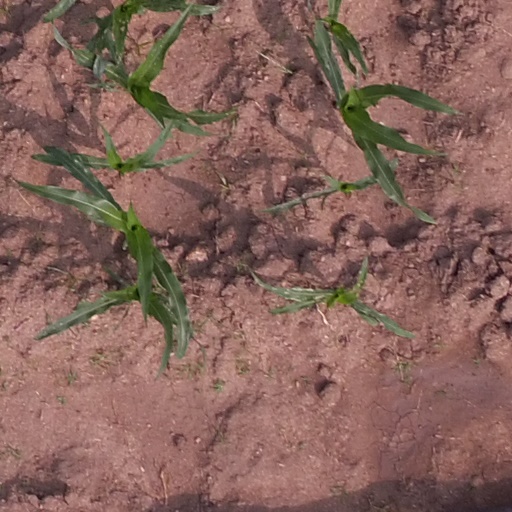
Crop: maize; corn